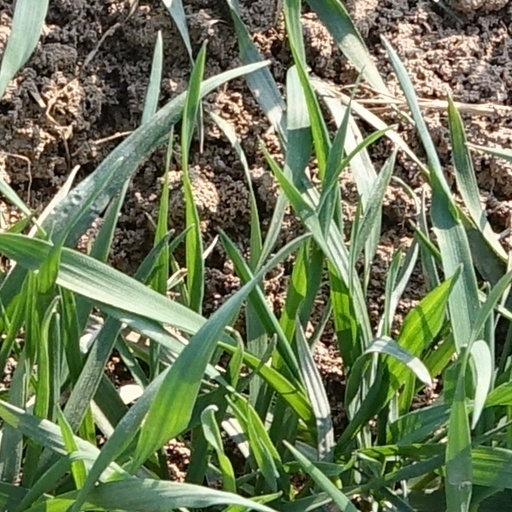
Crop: wheat